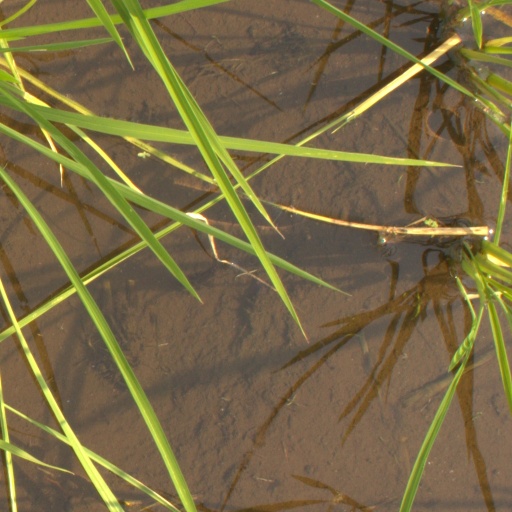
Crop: rice